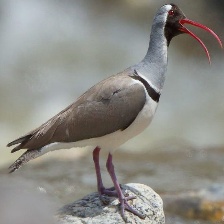
Species: IBISBILL
Scientific name: IBIDORHYNCHA STRUTHERSII